Henry John Ball

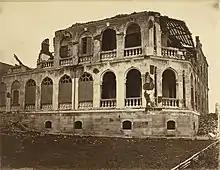
Judge Ball's residence, Ball's Court, was severely damaged by the 1874 Hong Kong typhoon. Photograph by Lai Afong.

Judge Ball was born in 1820 to the son of barrister-at-law Henry Ball. Judge Ball went to Hong Kong to take the position of Judge of the Court of Summary Jurisdiction in July 1862. He had acted Chief Justice during the absence of W. H. Adams in 1863–64 and 1865 and during the absence of John Smale in 1872; he acted as Attorney General during twelve months' absence of John Smale in 1865–66 and 1868–69 and during Julian Pauncefote's sick leave in 1871; and acted as Colonial Secretary vice W. T. Mercer's absence in 1867. While he acted as Attorney General he was also provisional member of the Executive Council. He sat on the Legislative Council as acting Chief Justice and as an unofficial member in 1866–73.